Morassutti family

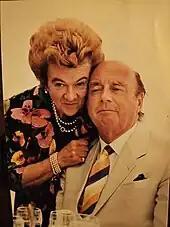
Paolo Morassutti with his wife

Paolo Morassutti was the youngest son of Federico Morassutti. Paolo was named by his mother Gianna Luchetti and his father Federico after his grandfather Paolo Morassutti. After managing several stores in Padua and working for his family business Paolo signed a commercial agreement in 1963 with Artur Fischer, owner of Fischerwerke and founded Fischer Italia to distribute throughout the country of Italy the plastic S-Plug which enables screws to be fastened into masonry substrate. The agreement was maintained until 2000.